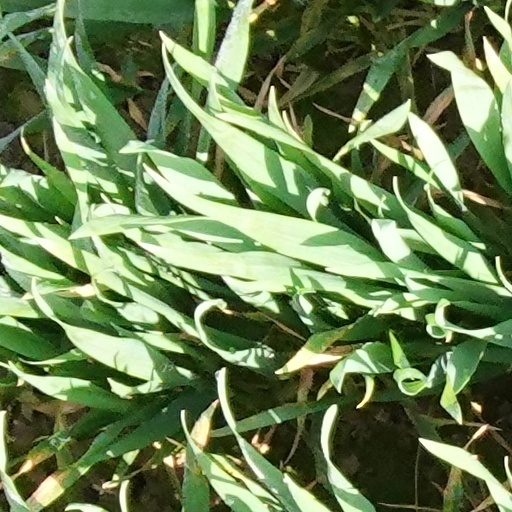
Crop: wheat